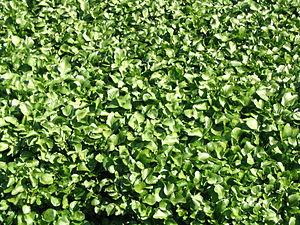
Cresson des fontaines au printemps
La culture du cresson à Méréville est pratiquée depuis 1894, quand une communauté de cressiculteurs s'est installée dans la ville, devenue plus tard la capitale française du cresson. Méréville est responsable de 10% de la production française de cresson, avec environ 10 hectares de terres cultivées. Le cœur de la production artisanale du cresson de fontaine se situe au sud de l’Essonne, qui représente 30 à 40 % de la production nationale. La culture du cresson à Méréville est inscrite à l'Inventaire du patrimoine culturel immatériel en France, depuis 2017.
Le Cresson de fontaine ou Cresson officinal est une espèce de plantes potagères de la famille des Brassicaceae. Il ne faut pas le confondre avec d’autres « cressons », comme le cresson de terre et le cresson alénois ou passerage, ces deux dernières espèces poussant dans les lieux secs.